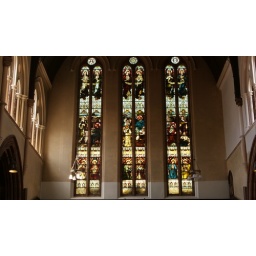
One of the magnificent stained glass windows at St. Columba's church in Largs.